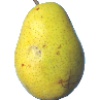
Label: pear_monster